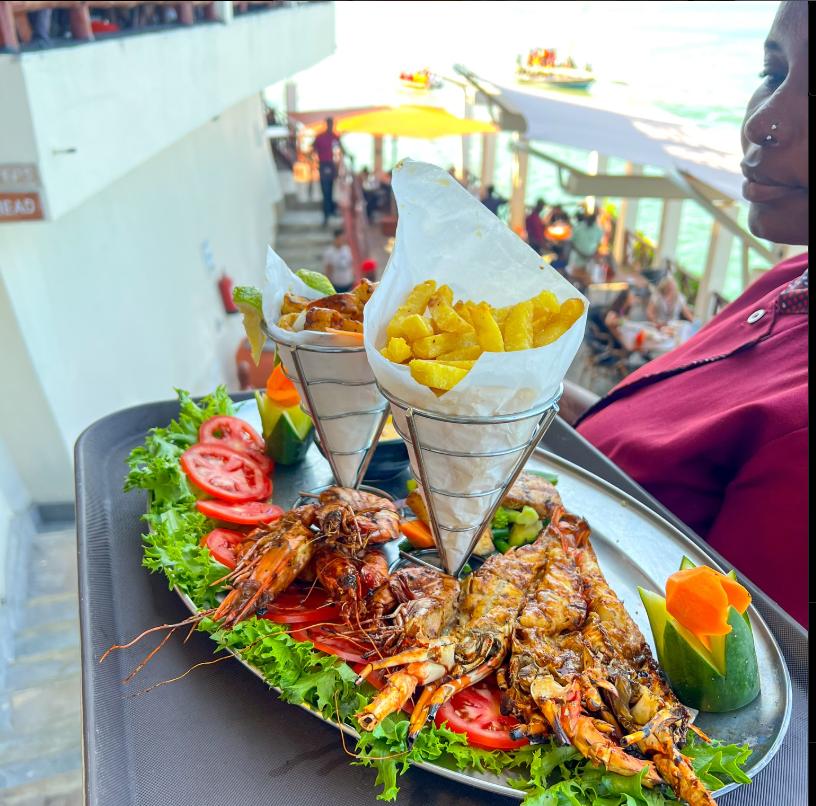
Ndo mwanamke aliyevaa kipini kwenye pua anaangalia sahani iliyojaa vibanzi, samaki, kamba na kachumbari.